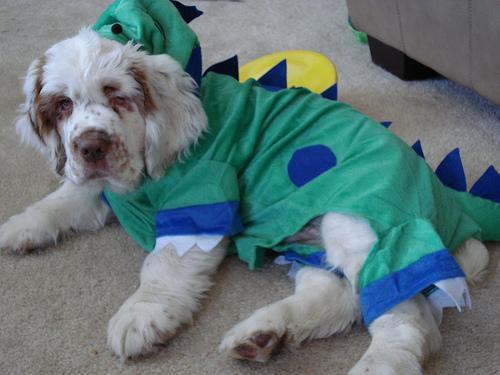
clumber